Patrick Long

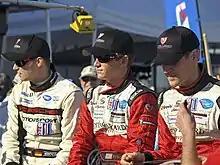
Long and his Flying Lizard Motorsports teammates in 2010

Following a successful career in karts and the open wheel ladder system, Thousand Oaks-born Long caught the eye of Red Bull, and was included in the inaugural Red Bull Formula 1 Driver Search. During that test, he came to the attention of Porsche, for whom he has driven — first as a Junior driver, then as a Factory driver, since 2003. Patrick has had notable success racing for Porsche, including class wins at all four sportscar "classics" - the 24 Hours of Le Mans (2005, 2007), the Rolex 24 At Daytona (2009), Petit Le Mans (2005, 2006, 2007) and the Mobil One 12 Hours of Sebring (2005). Patrick is a three-time American Le Mans Series driver's champion, winning the GT2/GT class in 2005, 2009 and 2010, and won the Pirelli World Challenge Driver's Championship in 2011 and 2017. Additionally, he was part of the driving trio that claimed the first international competition victory for the innovative Porsche 911 GT3 R Hybrid, in the 2010 1000 km of Zhuhai, China. From 2006 to 2008, Patrick drove for the legendary Penske Racing team in a Porsche RS Spyder, culminating in an LMP2 class victory and second place overall at the 2008 Petit Le Mans. In 2015, Patrick led the Dempsey-Proton team to success in the FIA World Endurance Championship, co-driving with Marco Seefried and Patrick Dempsey, notably scoring a 2nd-place finish at the 24 Hours of Le Mans and helping secure Dempsey's first professional racing victory in the GTE-AM class at Fuji, in Japan.